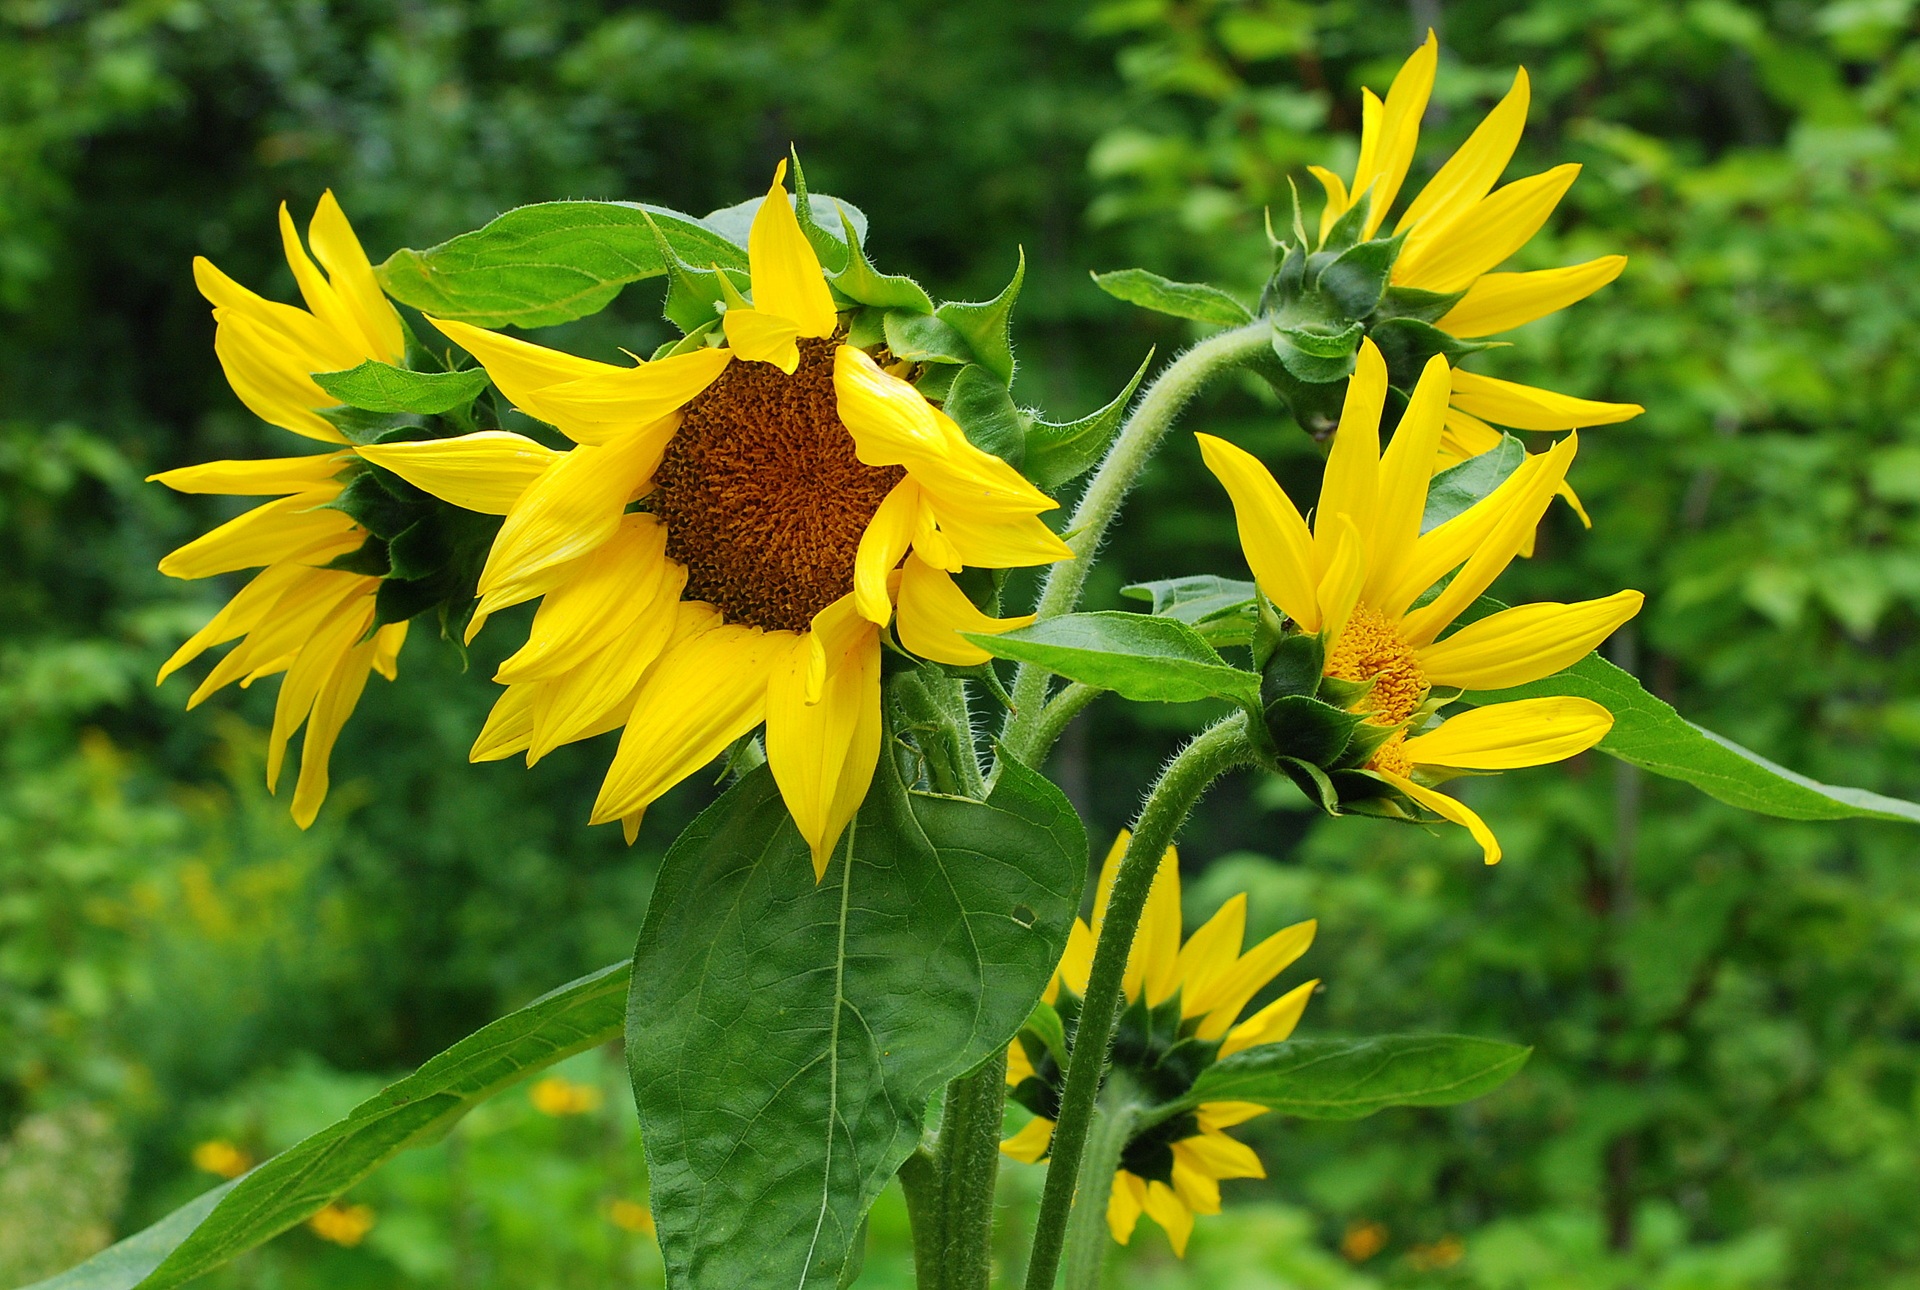
nature, outdoor, blossom, growth, plant, field, meadow, prairie, flower, summer, floral, environment, green, natural, botany, yellow, garden, flora, season, sunflower, wildflower, flowers, petals, beauty, beautiful, pretty, multiple, flowering plant, daisy family, land plant